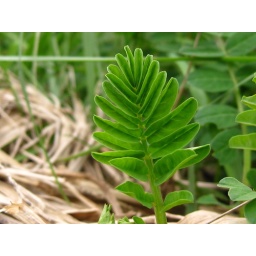
This one plant stood out in a field of grass begging for a picture!